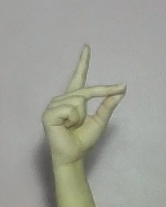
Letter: ta